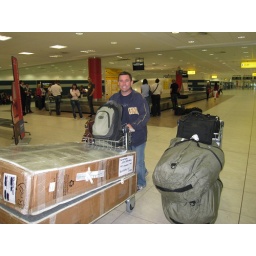
Landed in Prague with all our possessions 2 bikes and 2 50 lbs duffle bags